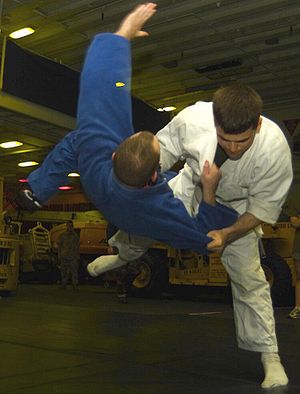
Judo
Judo er en moderne japansk kampsport, udviklet af Jigoro Kano i 1882 fra kampkunsten ju-jutsu, og består kun af en række kasteteknikker og holdegreb. Judo er baseret på shin-budo og oversættes bedst med den milde vej. Udøvere af judo kaldes jūdōka.